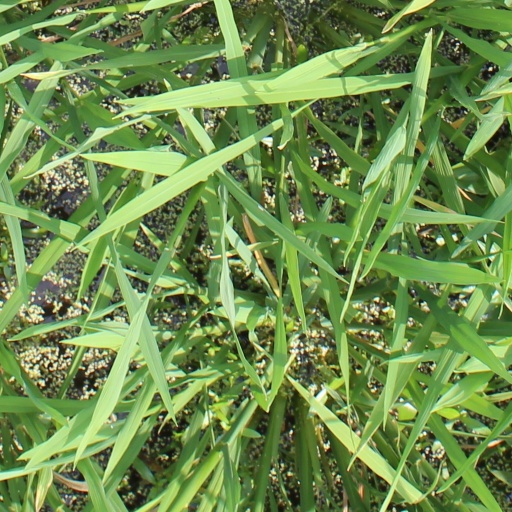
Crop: rice